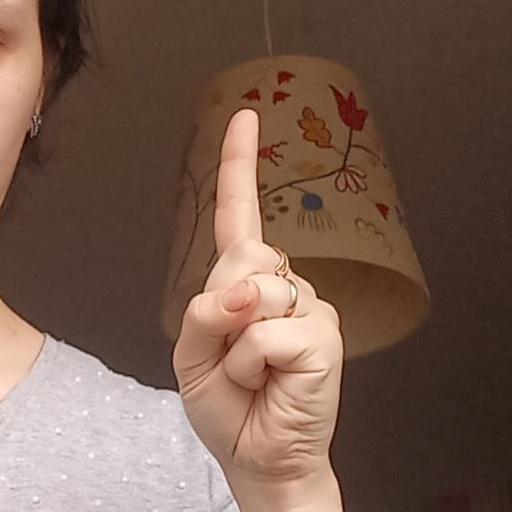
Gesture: one